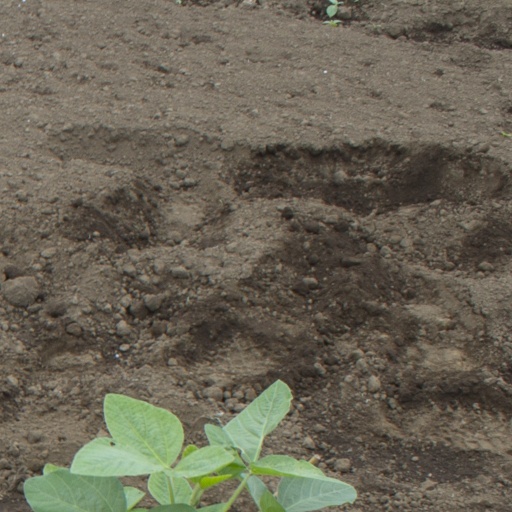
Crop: soybean